Helen Reddy

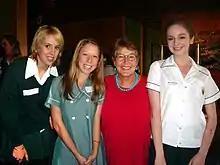
Reddy (second from right) in early 2007 with students at a women's leadership conference in Sydney

On 23 July 1974, Reddy received a star, located at 1750 Vine Street, on the Hollywood Walk of Fame for her work in the music industry.